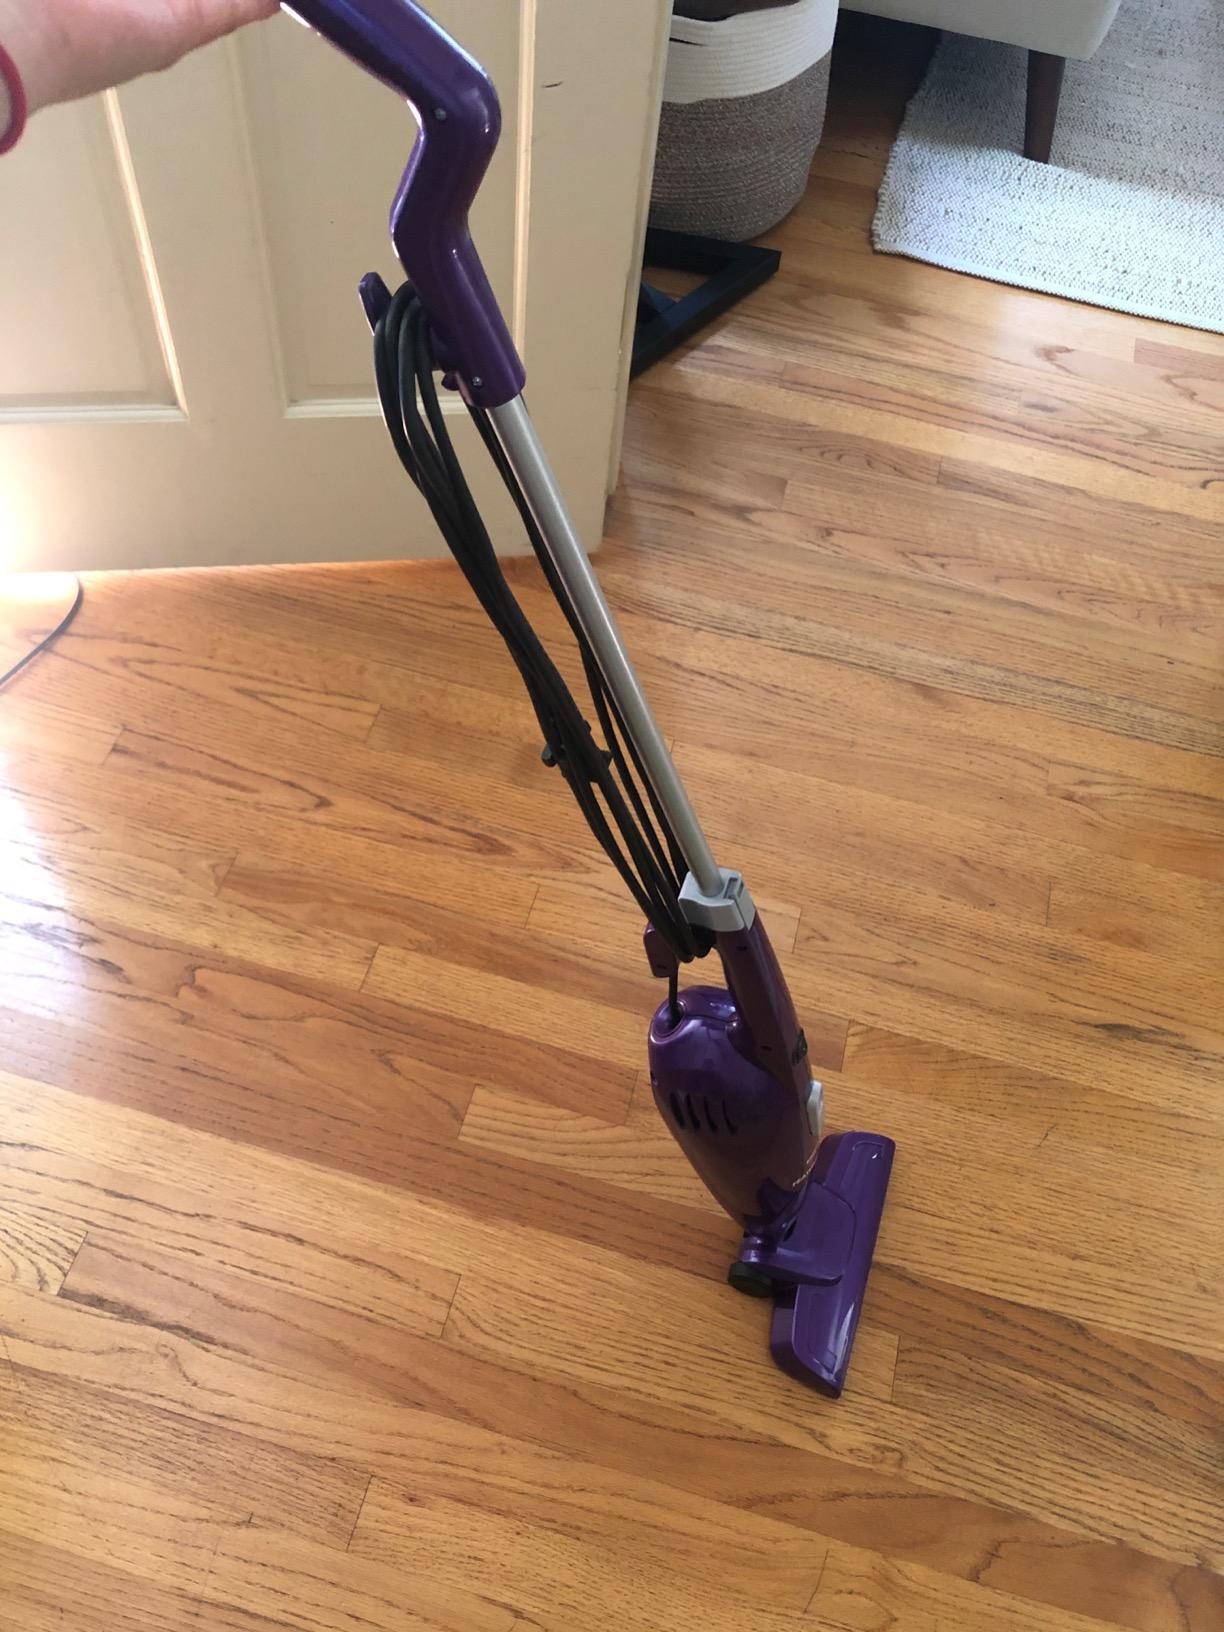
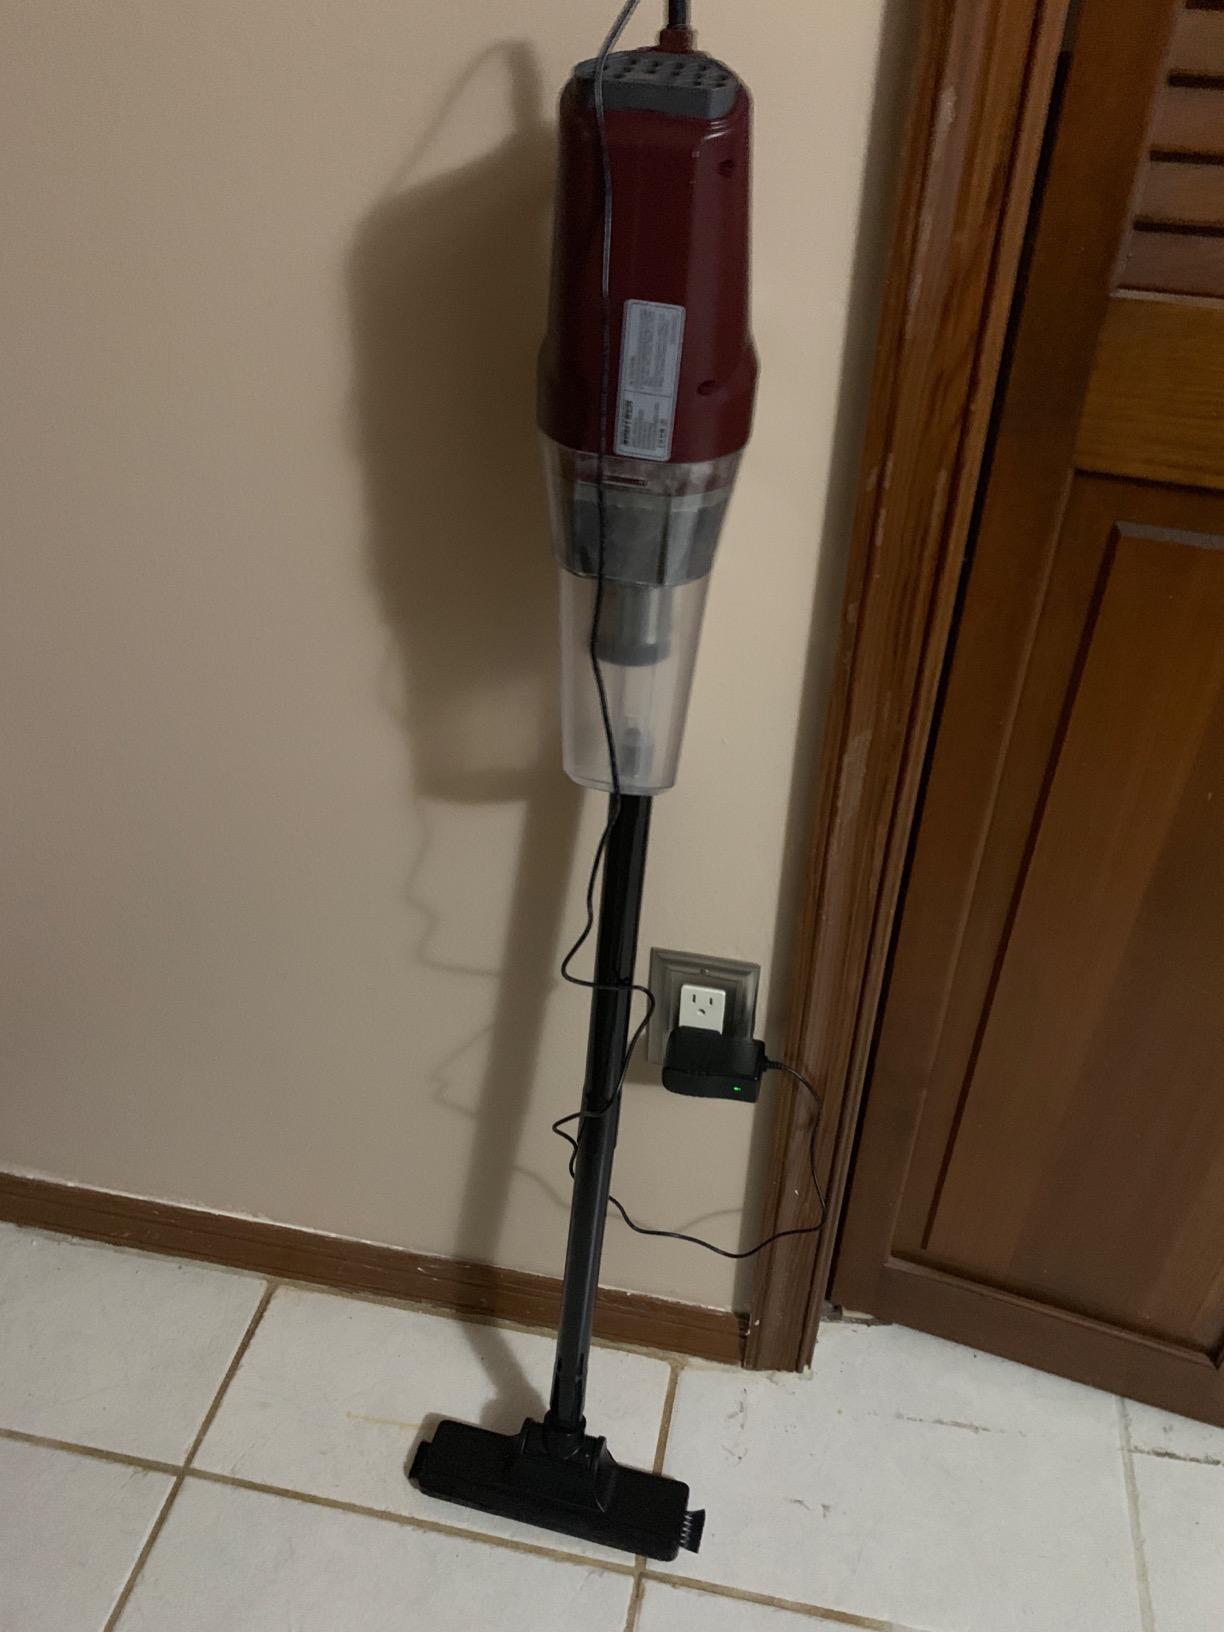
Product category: items_vacuum
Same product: no